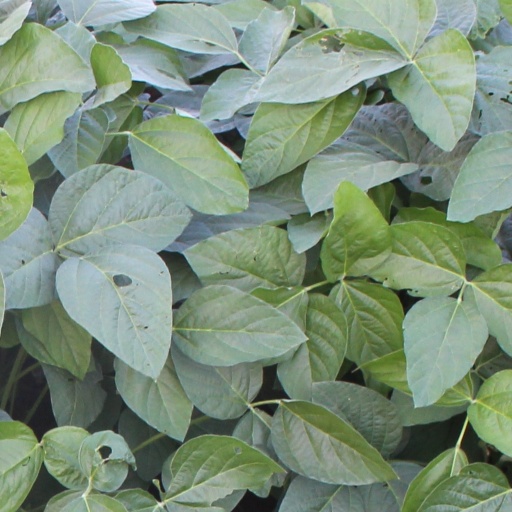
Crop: soybean